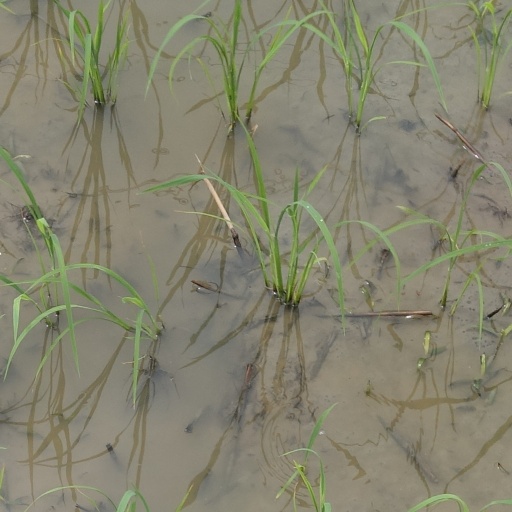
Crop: rice